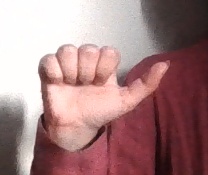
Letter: dhad